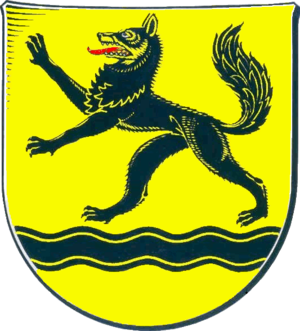
Schwarzenbek
Coat of arms of Schwarzenbek
Schwarzenbek er en by og kommune i det nordlige Tyskland, beliggende i den sydvestlige del af Kreis Herzogtum Lauenburg i delstaten Slesvig-Holsten. Schwarzenbek er administrationsby for Amt Schwarzenbek-Land, men er ikke en del af amtet, der består af 19 småkommuner.